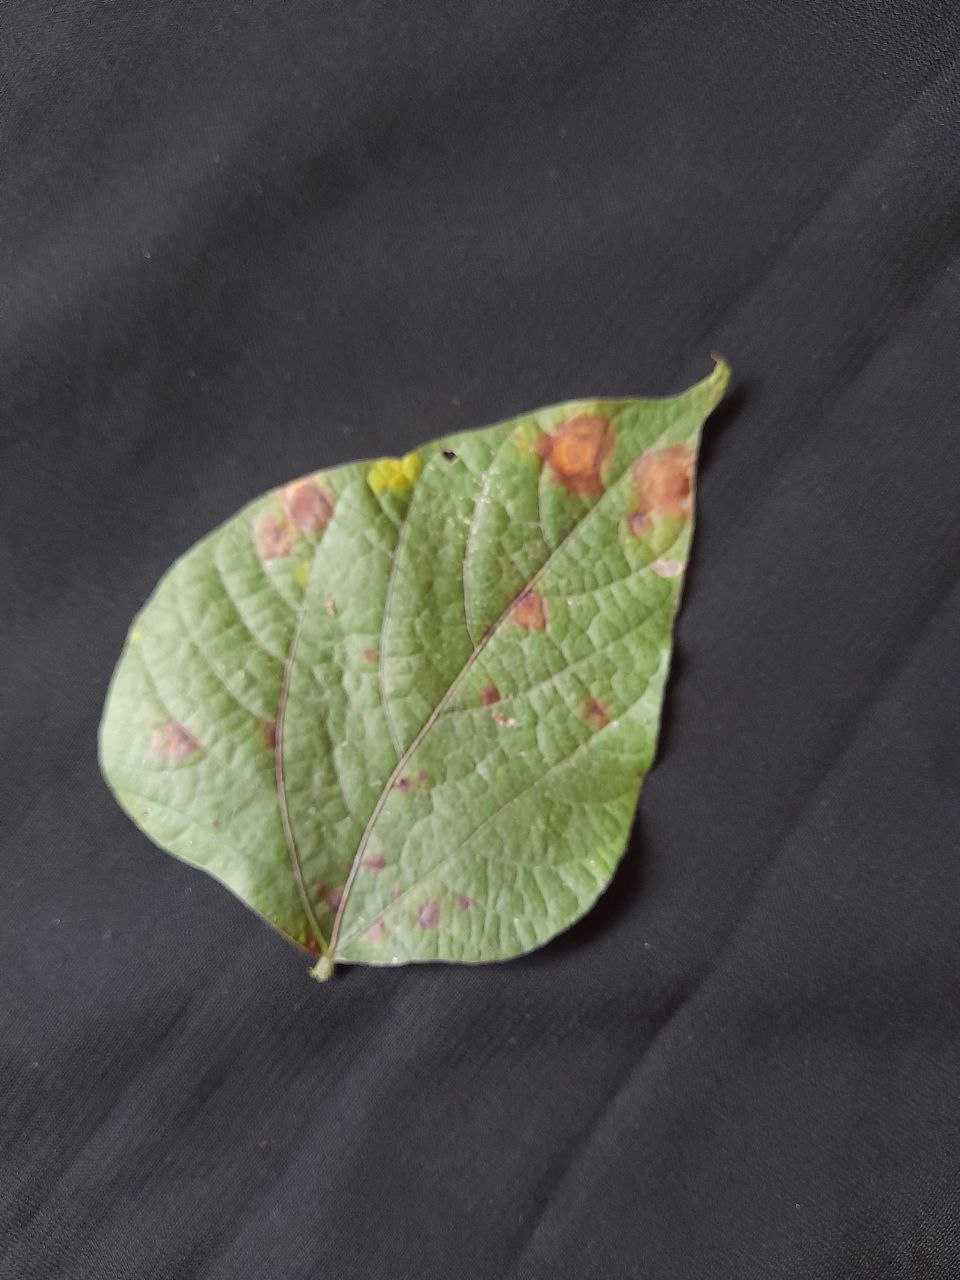
Crop: bean
Leaf condition: Rust